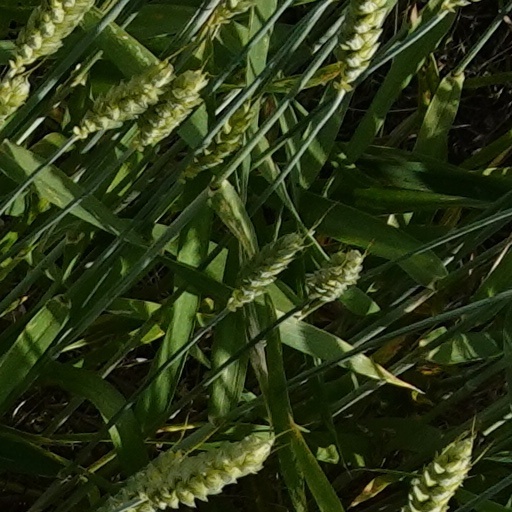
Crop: wheat